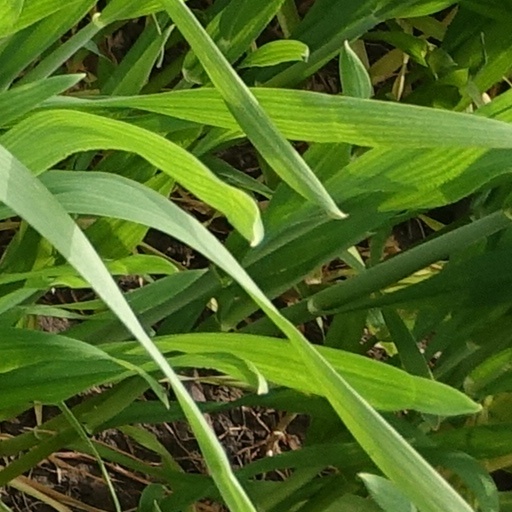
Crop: wheat